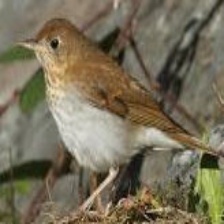
Species: VEERY
Scientific name: CATHARUS FUSCESCENS